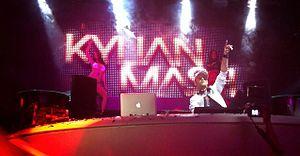
Kylian Mash, né à Paris le 14 février 1983, est un producteur de musique et DJ français. Il est notamment connu du grand public pour avoir fondé le groupe Discobitch ainsi que pour ses tubes Club Certified, Closer, No Tomorrow ou encore Cash Out. Il est également le fondateur du label Most Wanted Music dont le catalogue contient, entre autres, des œuvres du rappeur américain Akon, Tal, David Halliday, ou encore du réalisateur américain JJ Abrams.